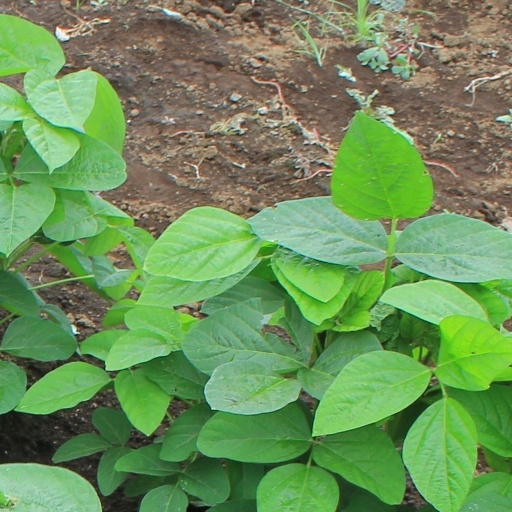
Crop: soybean